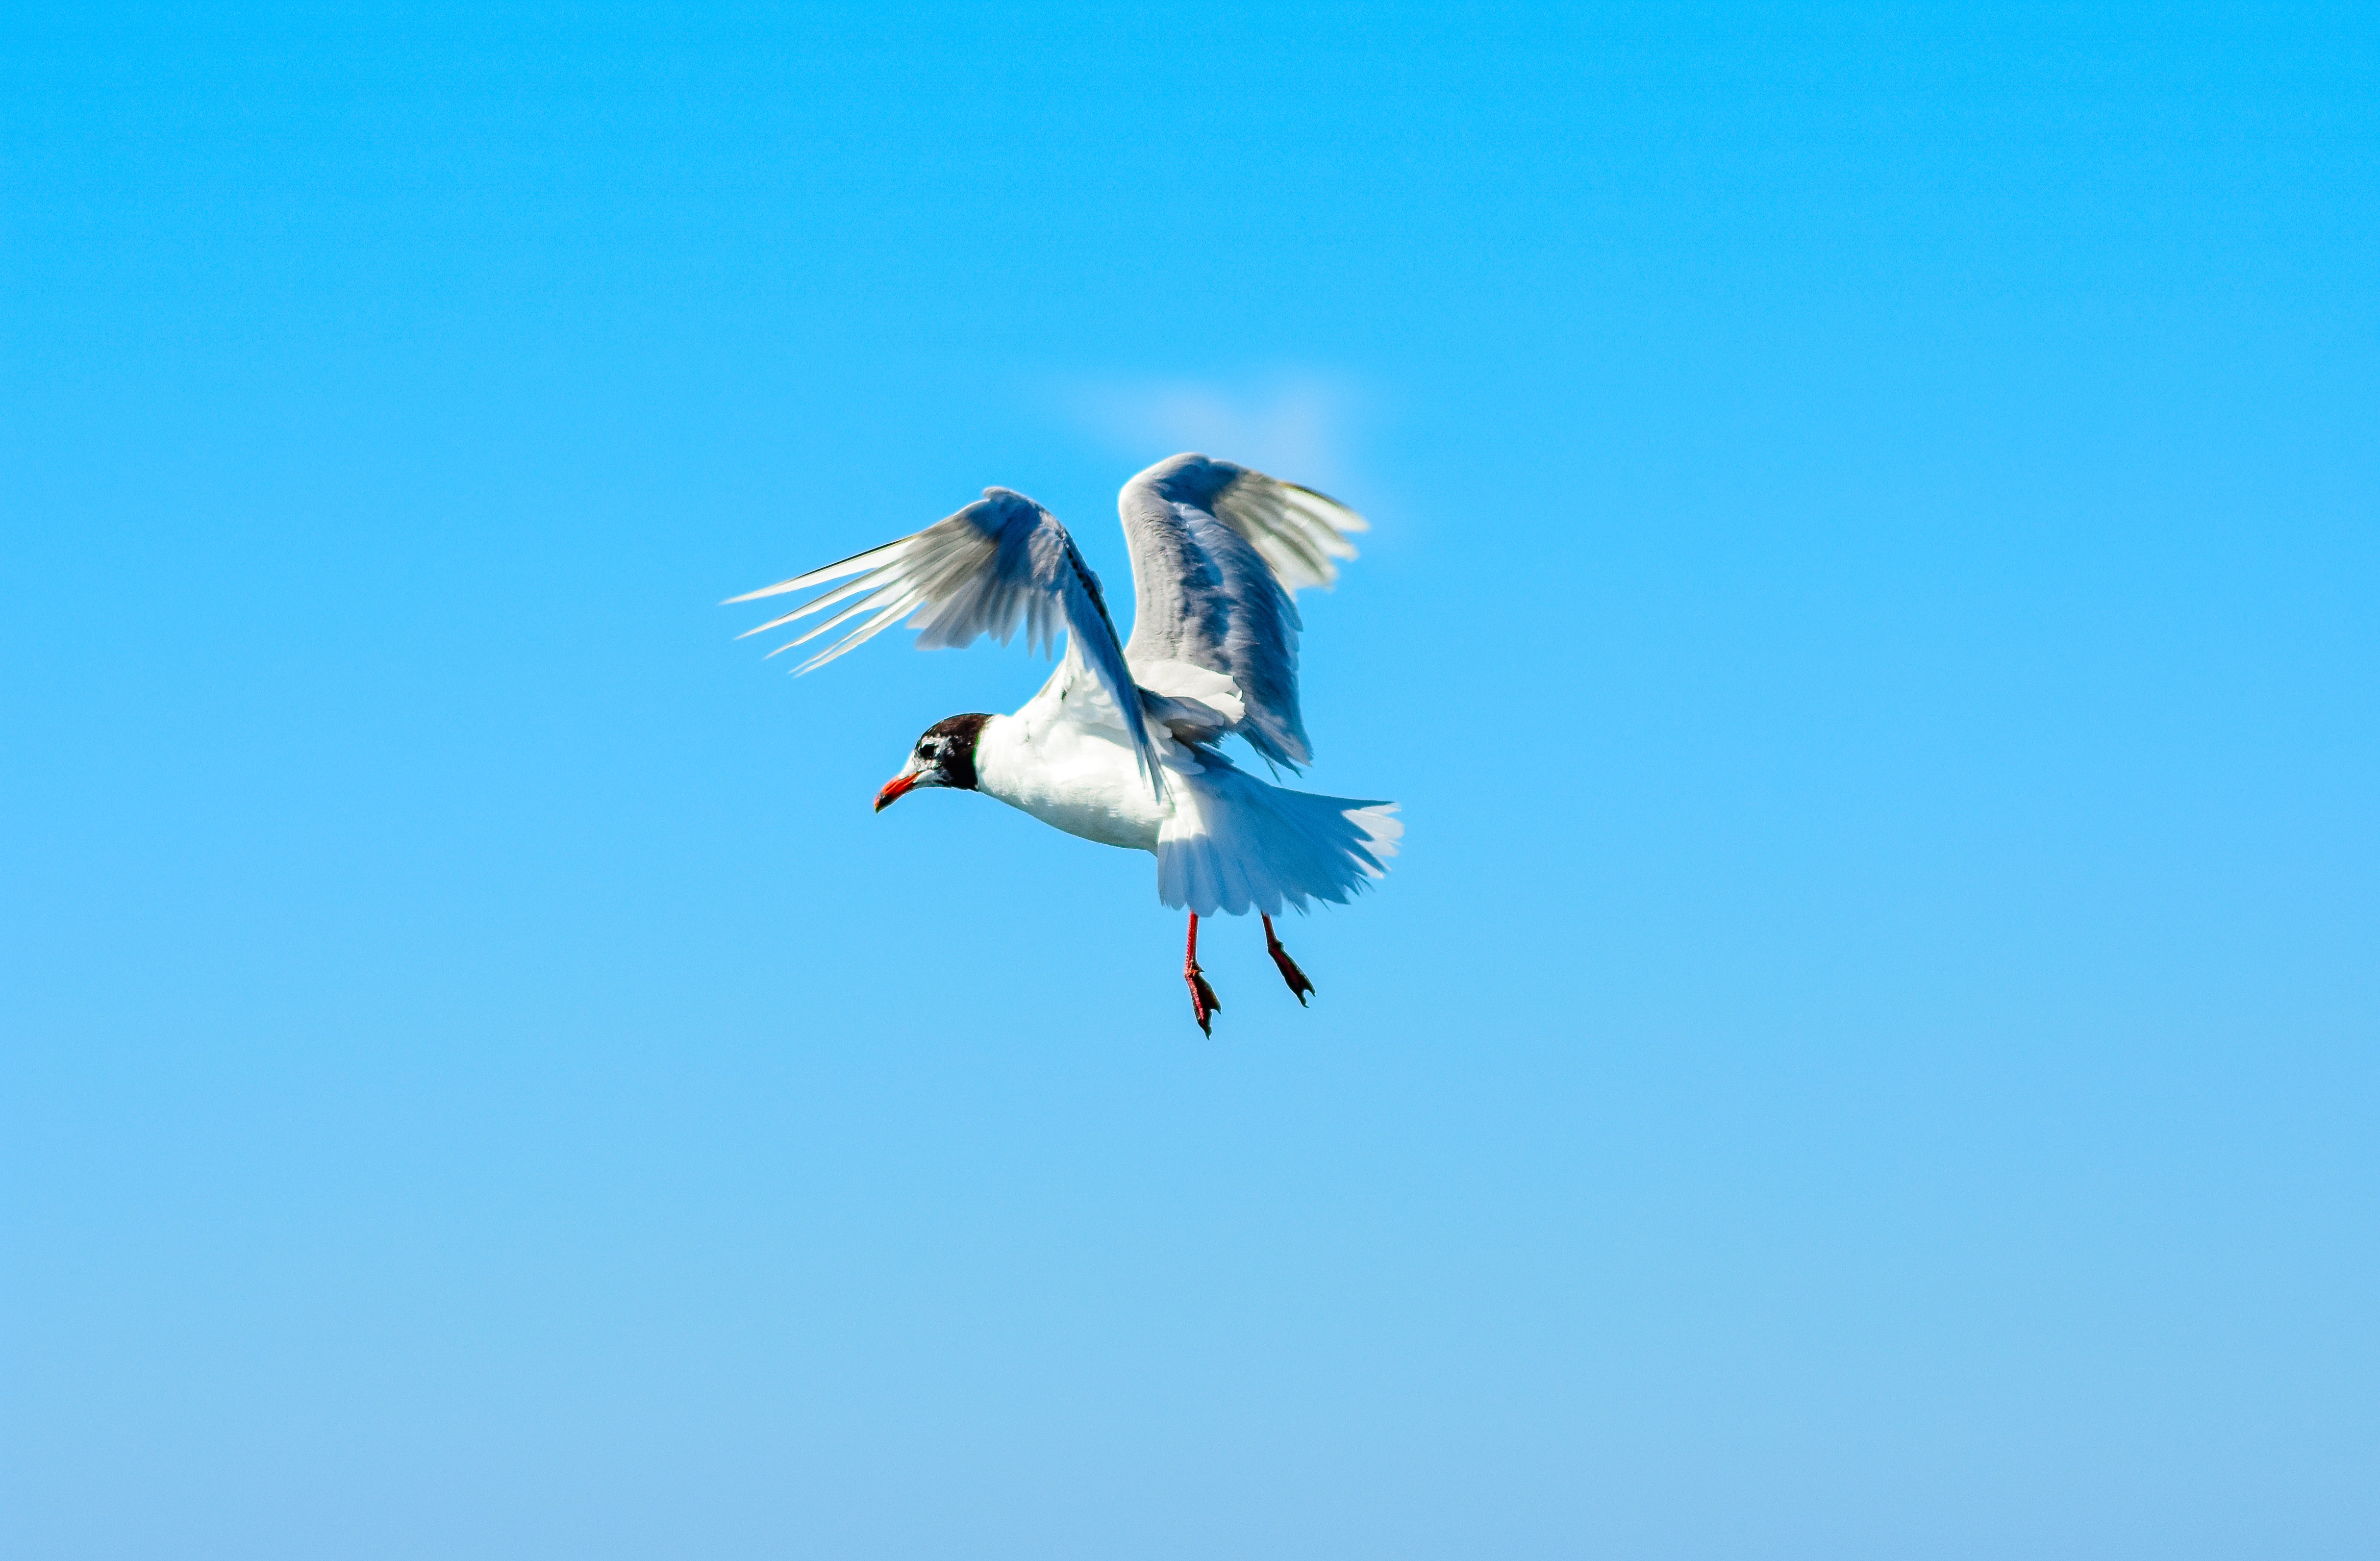
nature, bird, wing, sky, seabird, seagull, gull, flight, close, stork, birds, animals, vertebrate, water bird, seevogel, charadriiformes, ciconiiformes